Nadav Tamir

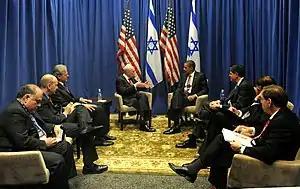
Nadav Tamir at the AIPAC Committee, 2013, with presidents Shimon Peres and Barack Obama

Tamir has acted to strengthen ties between Israel and the local Jewry. He initiated a new approach for connecting the two bodies, through out-of-politics channels, around what Tamir called "Jewish Peopleness", and the image of "The Big Tent" which contains all community members, including those who have conflicts with the Israeli government. Some of the community leaders stated that Tamir made the Consulate a central factor in advancing economic activities between Israel and the New England states, which are national leaders in Life Sciences and Hi-Tech industries.